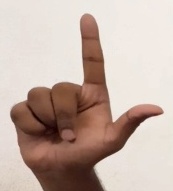
ASL sign: L